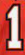
Number: 1